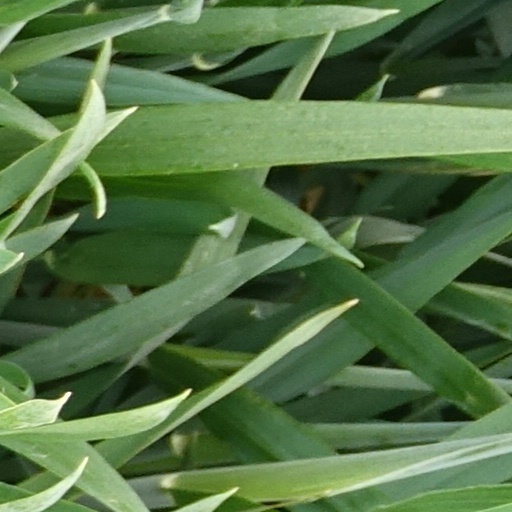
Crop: wheat